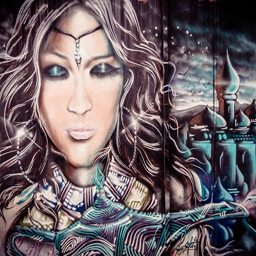
street art where to find graffiti , wall murals and colourful paintings on the streets